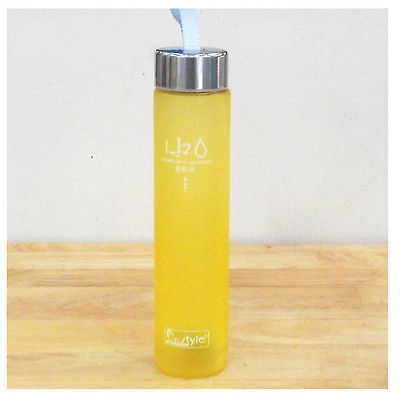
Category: mug